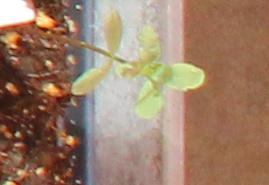
Label: Lentil